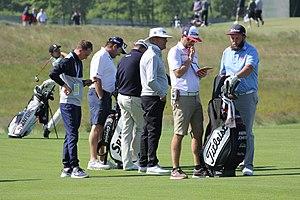
Andrew Thomas Johnston est un golfeur professionnel anglais qui joue sur le circuit européen. Il a remporté une victoire sur ce circuit lors de l'Open d'Espagne 2016. Surnommé « le bœuf » depuis sa jeunesse, il a porté le surnom dans sa carrière professionnelle et est un personnage populaire parmi la foule.